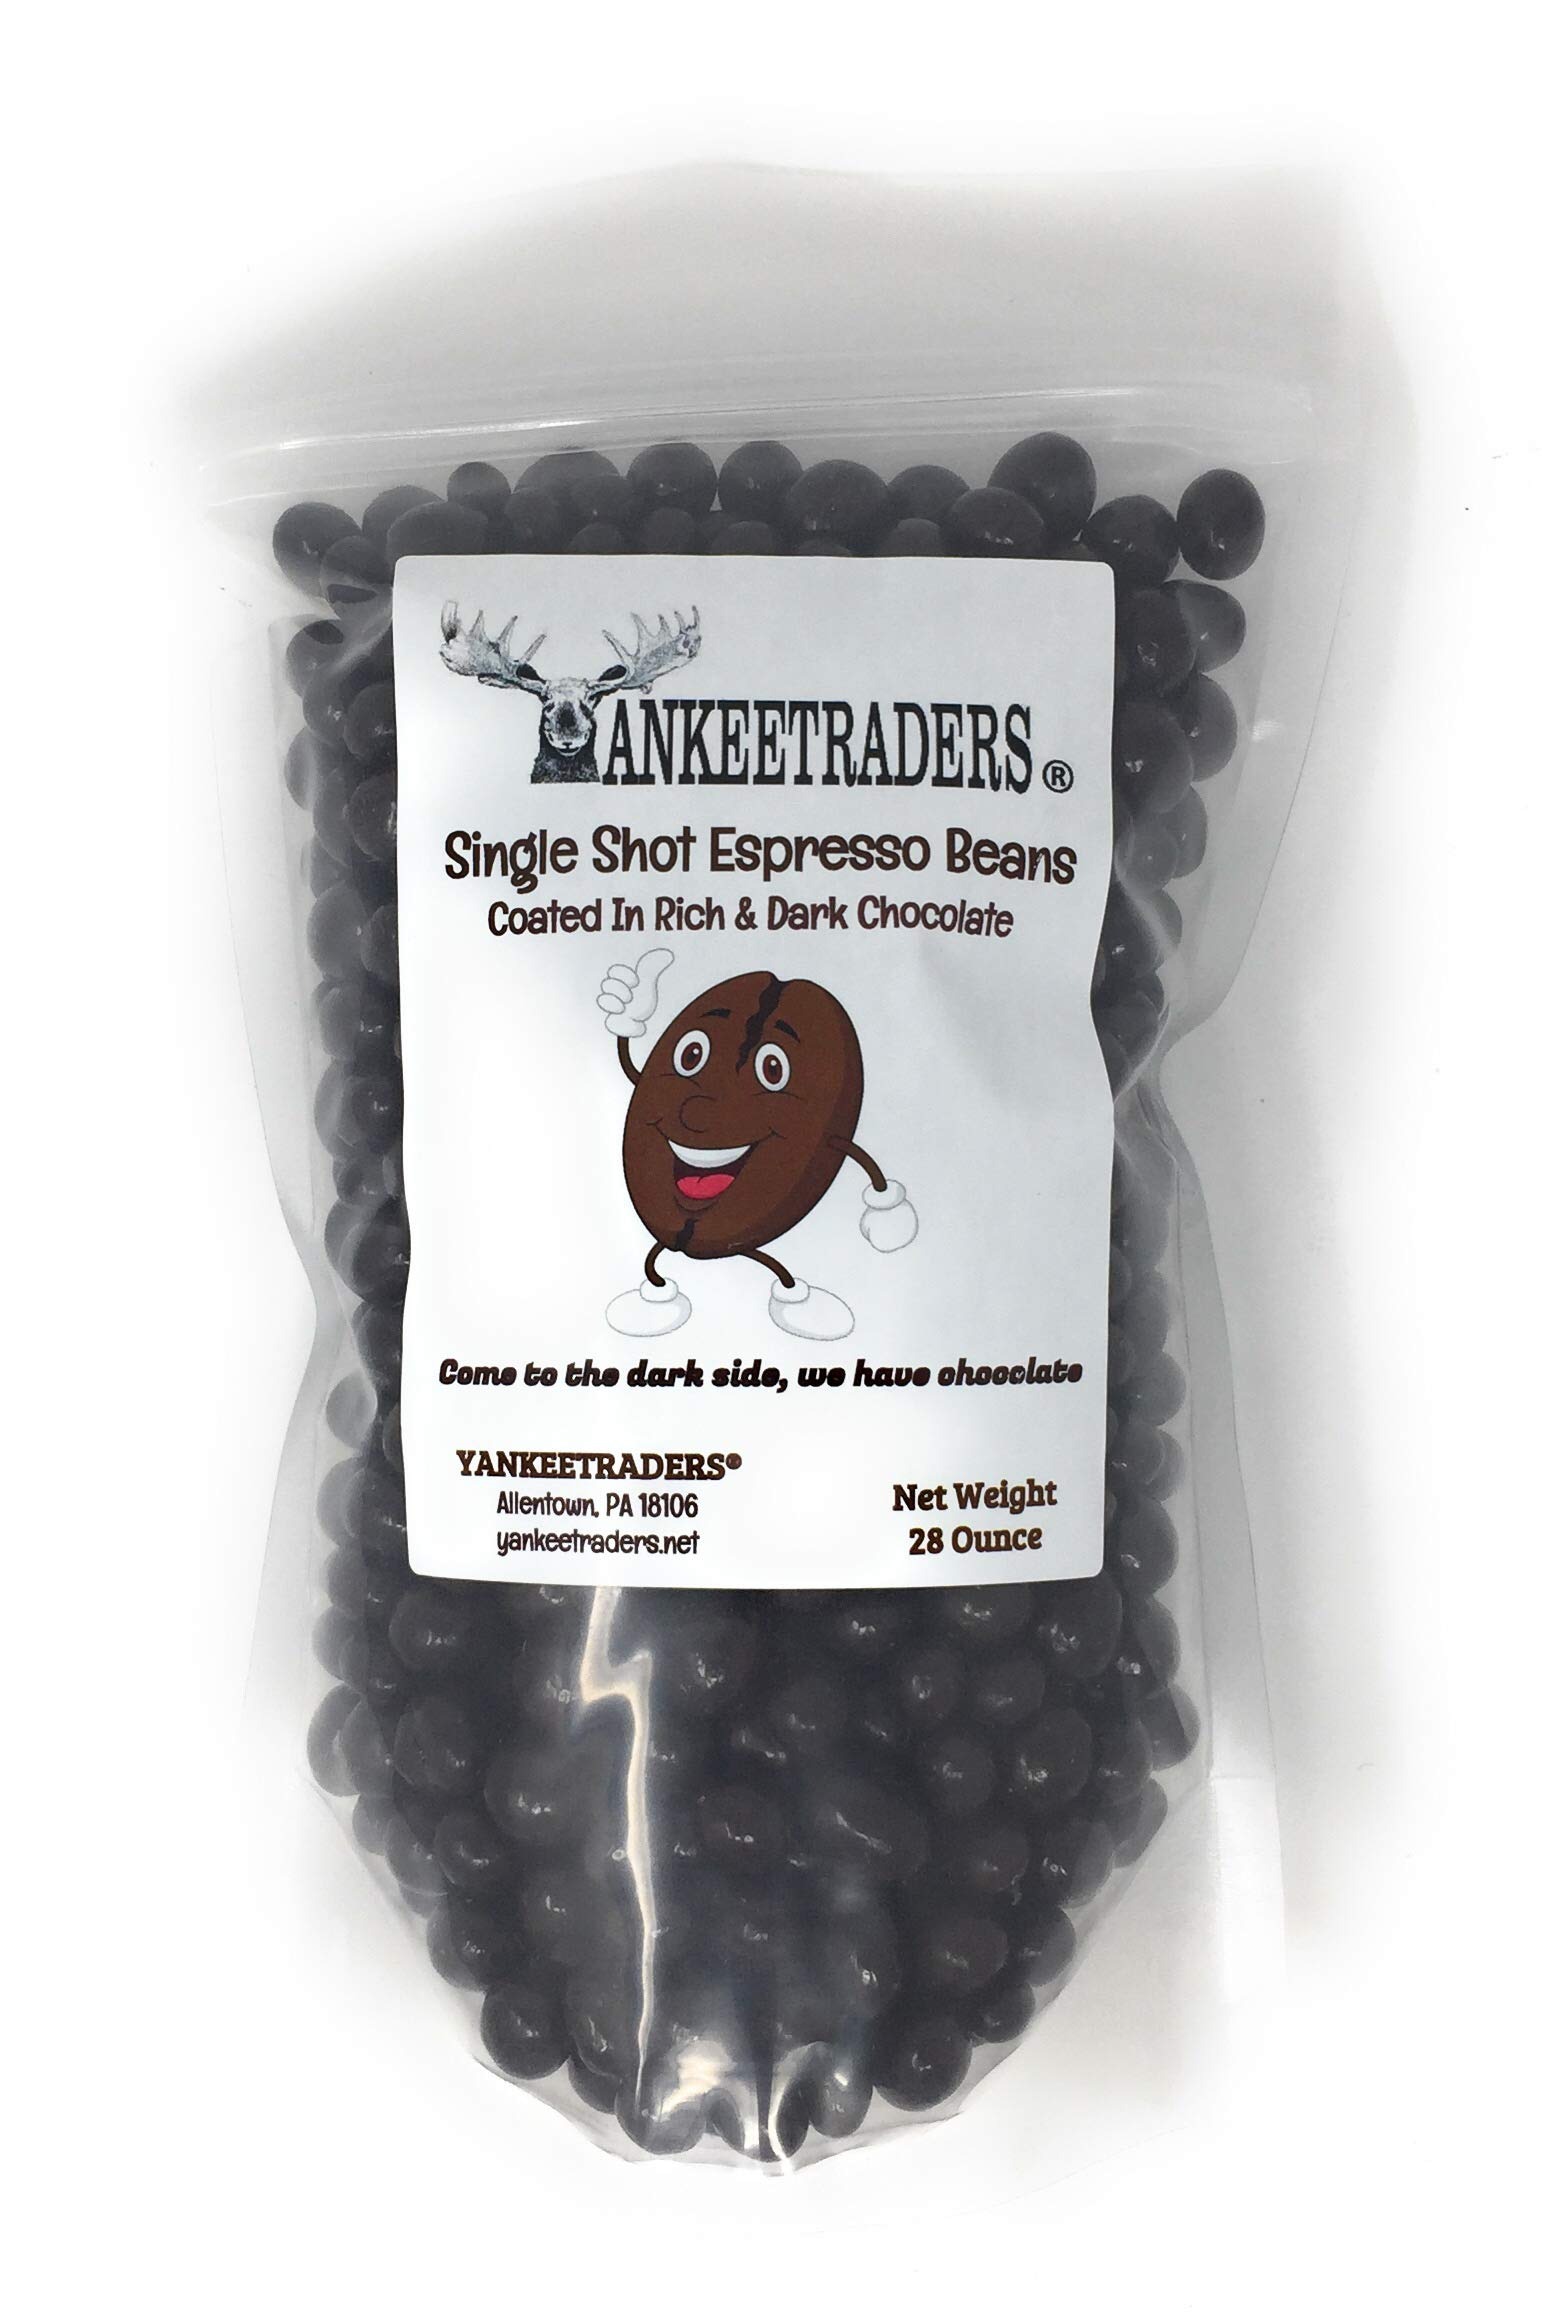
Item Name: YANKEETRADERS Single Shot Espresso Beans Coated In Rich Dark Chocolate, 28 Ounce
Bullet Point 1: YANKEETRADERS Single Shot Espresso Beans Coated In Rich Dark Chocolate, 28 Ounce
Bullet Point 2: The finest arabica beans roasted and layered with dark chocolate
Bullet Point 3: Fresh and delicious treat, Super afternoon pick me up
Bullet Point 4: This bag is labeled for fun and gift giving with our own "Mr Smooth Dark Bean" on the label
Bullet Point 5: 28 Ounces packed in a special sealed re-closeable clear gusseted bag.
Product Description: 28 Ounce of YANKEETRADERS Dark Chocolate Covered Espresso Beans. Your mouth will be watering for these fresh and delicious arabica beans that are roasted to perfection and then layered with a rich dark chocolate.This bag is labeled for fun and gift giving with our own "Mr Smooth Dark Bean" on the label. 28 Ounces packed in a special sealed re-closeable clear gusseted bag.
Value: 28.0
Unit: Ounce

Price: 29.95